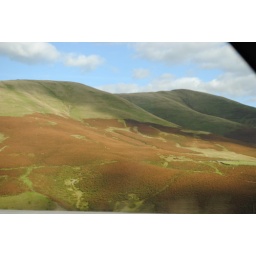
mountain side through the car window in scotland :)